Climacostomum virens

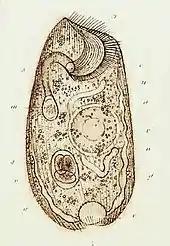
Climacostomum, from Friedrich Stein, 1859

The species "Climacostomum virens" was first described in 1833 by Christian Gottfried Ehrenberg, under the name "Spirostomum virens". In 1859, Samuel Friedrich von Stein moved "Spirostomum virens" to a new genus, which he named "Climacostomum". In his "Manual of Infusoria" (1880), William Saville-Kent rejected Stein's genus, assigning the species instead to "Leucophrys patula", which he described as synonymous with Ehrenberg's "Spirostomum virens" and "Leucophrys patula", as well as the "Trichoda patula" of O.F. Muller. However, the genus was retained by later researchers, including Alfred Kahl.